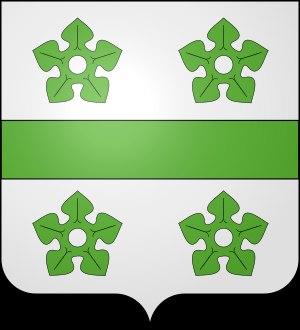
Antoine-Alexis de Perier de Salvert, seigneur de Moros et de Quervichard, dit « Perier le Cadet », né le 3 septembre 1691 à Dunkerque et mort le 7 avril 1757 à Versailles, est un officier de marine français du XVIIIème siècle, chef d'escadre des armées navales du Roi Louis XV, Commandeur de l'Ordre royal et militaire de Saint-Louis et directeur du Dépôt des cartes et plans de la Marine. Il sert dans la Marine royale notamment pendant la guerre de Succession d'Autriche et la guerre de Sept Ans.